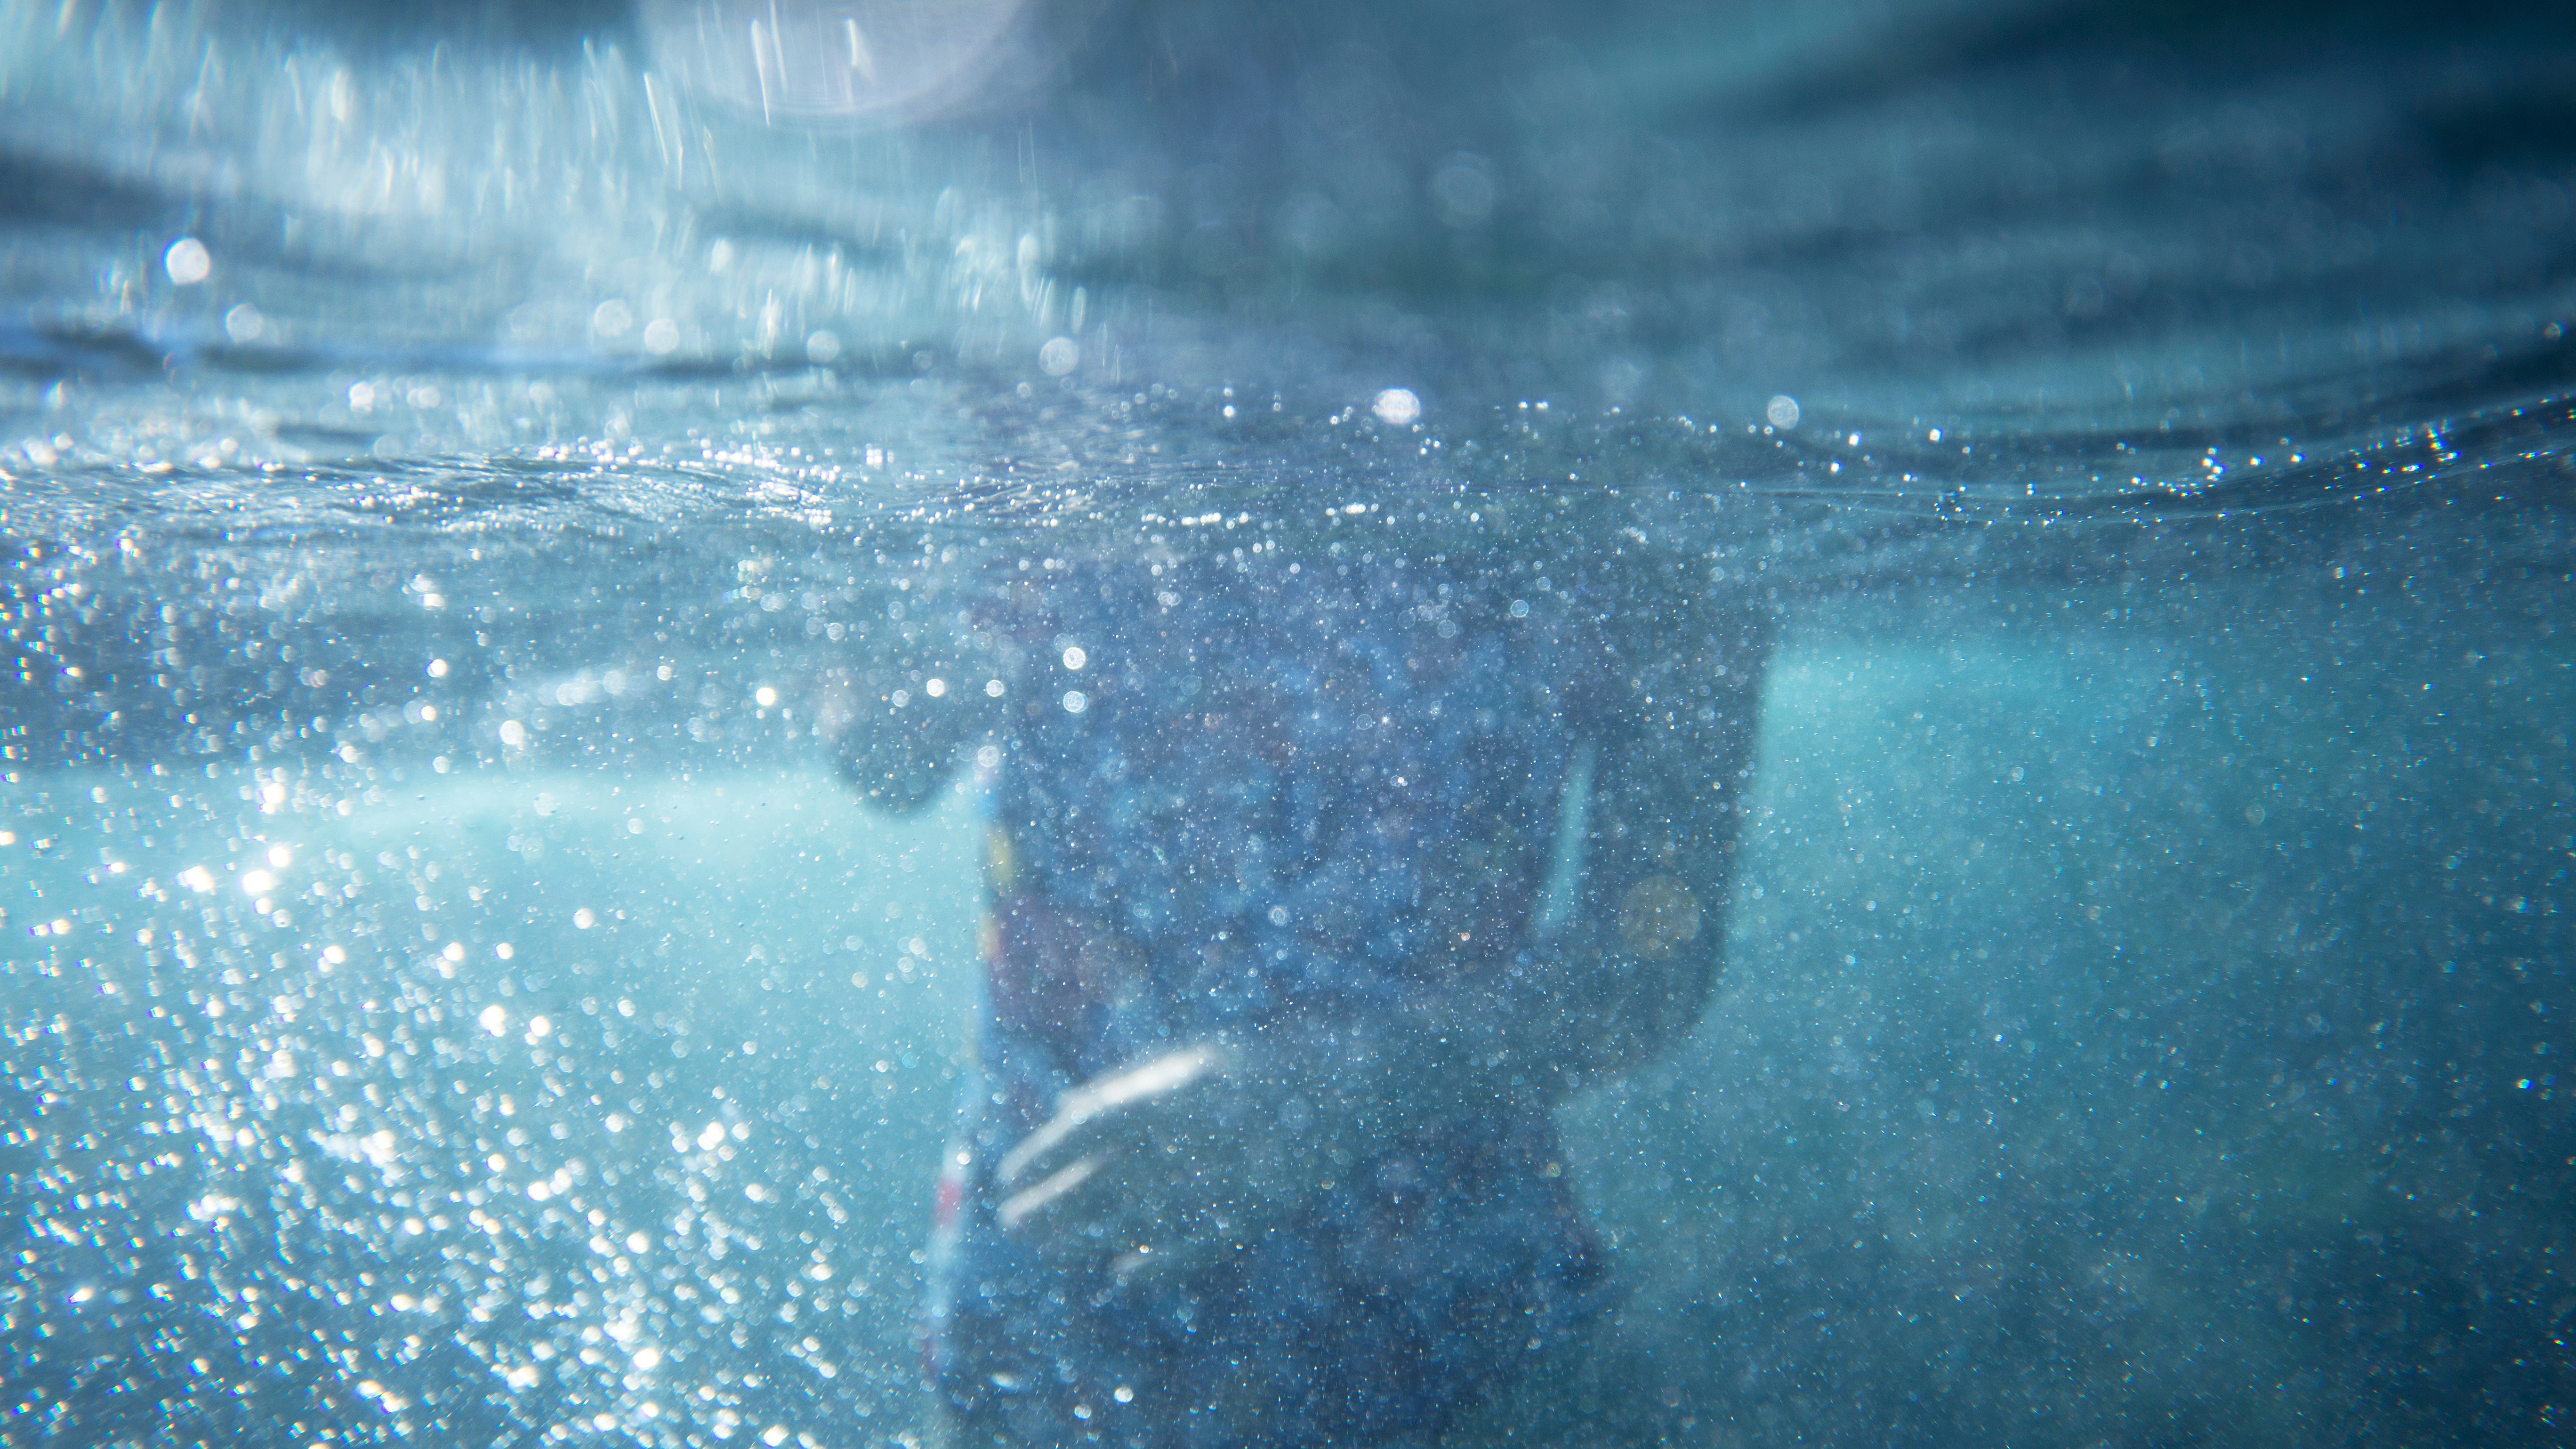
sea, water, ocean, sunlight, wave, underwater, blue, wind wave